Angelo Dubini

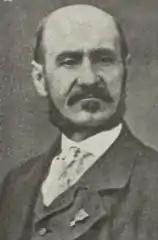
Angelo Dubini

Angelo Dubini (8 December 1813 – 28 March 1902) was an Italian physician born in Milan.